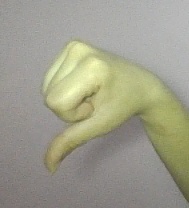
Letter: waw